Somin Shōrai

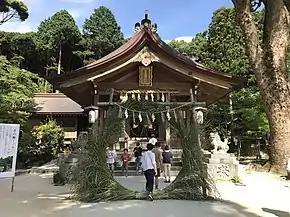
A "chi-no-wa" erected in front of a Shinto shrine

The legend forms the basis for the "chi-no-wa kuguri" (茅の輪くぐり) ritual performed in many Shinto shrines mainly during the annual Summer Purification Ritual (夏越の祓 "Nagoshi no Harae" or 夏越の大祓 "Nagoshi no Ōharae") held at the end of June. This rite involves passing through a large miscanthus hoop (茅の輪 "chi-no-wa") set up at the shrine's entrance or within its precincts, usually while reciting one or more seasonal "waka" such as the one below followed by a double recitation of Somin Shōrai's name. Walking through this ring is believed to cleanse sins and other defilements ("kegare") and guard against misfortune.